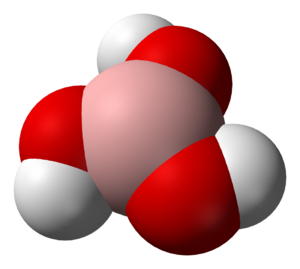
L'acide borique, aussi appelé acide boracique ou acide orthoborique, est un corps minéral composé de formule brute H₃BO₃ ou structurelle B(OH)₃, nommé autrefois sassoline en Italie centrale, où il jaillit à l'état naturel dans les fumerolles brûlantes et se dépose avec les autres vapeurs condensées dans les lagoni de Toscane. Ce solide blanc, parfois légèrement coloré, cristallise dans un réseau triclinique. Il se présente sous forme d'un solide cristallisé en paillettes nacrées.